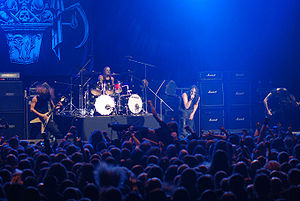
Marduk (band)
Marduk live til Metalmania i 2008
Marduk er et black metal-band, som blev dannet i 1991 i Norrköping, Sverige.